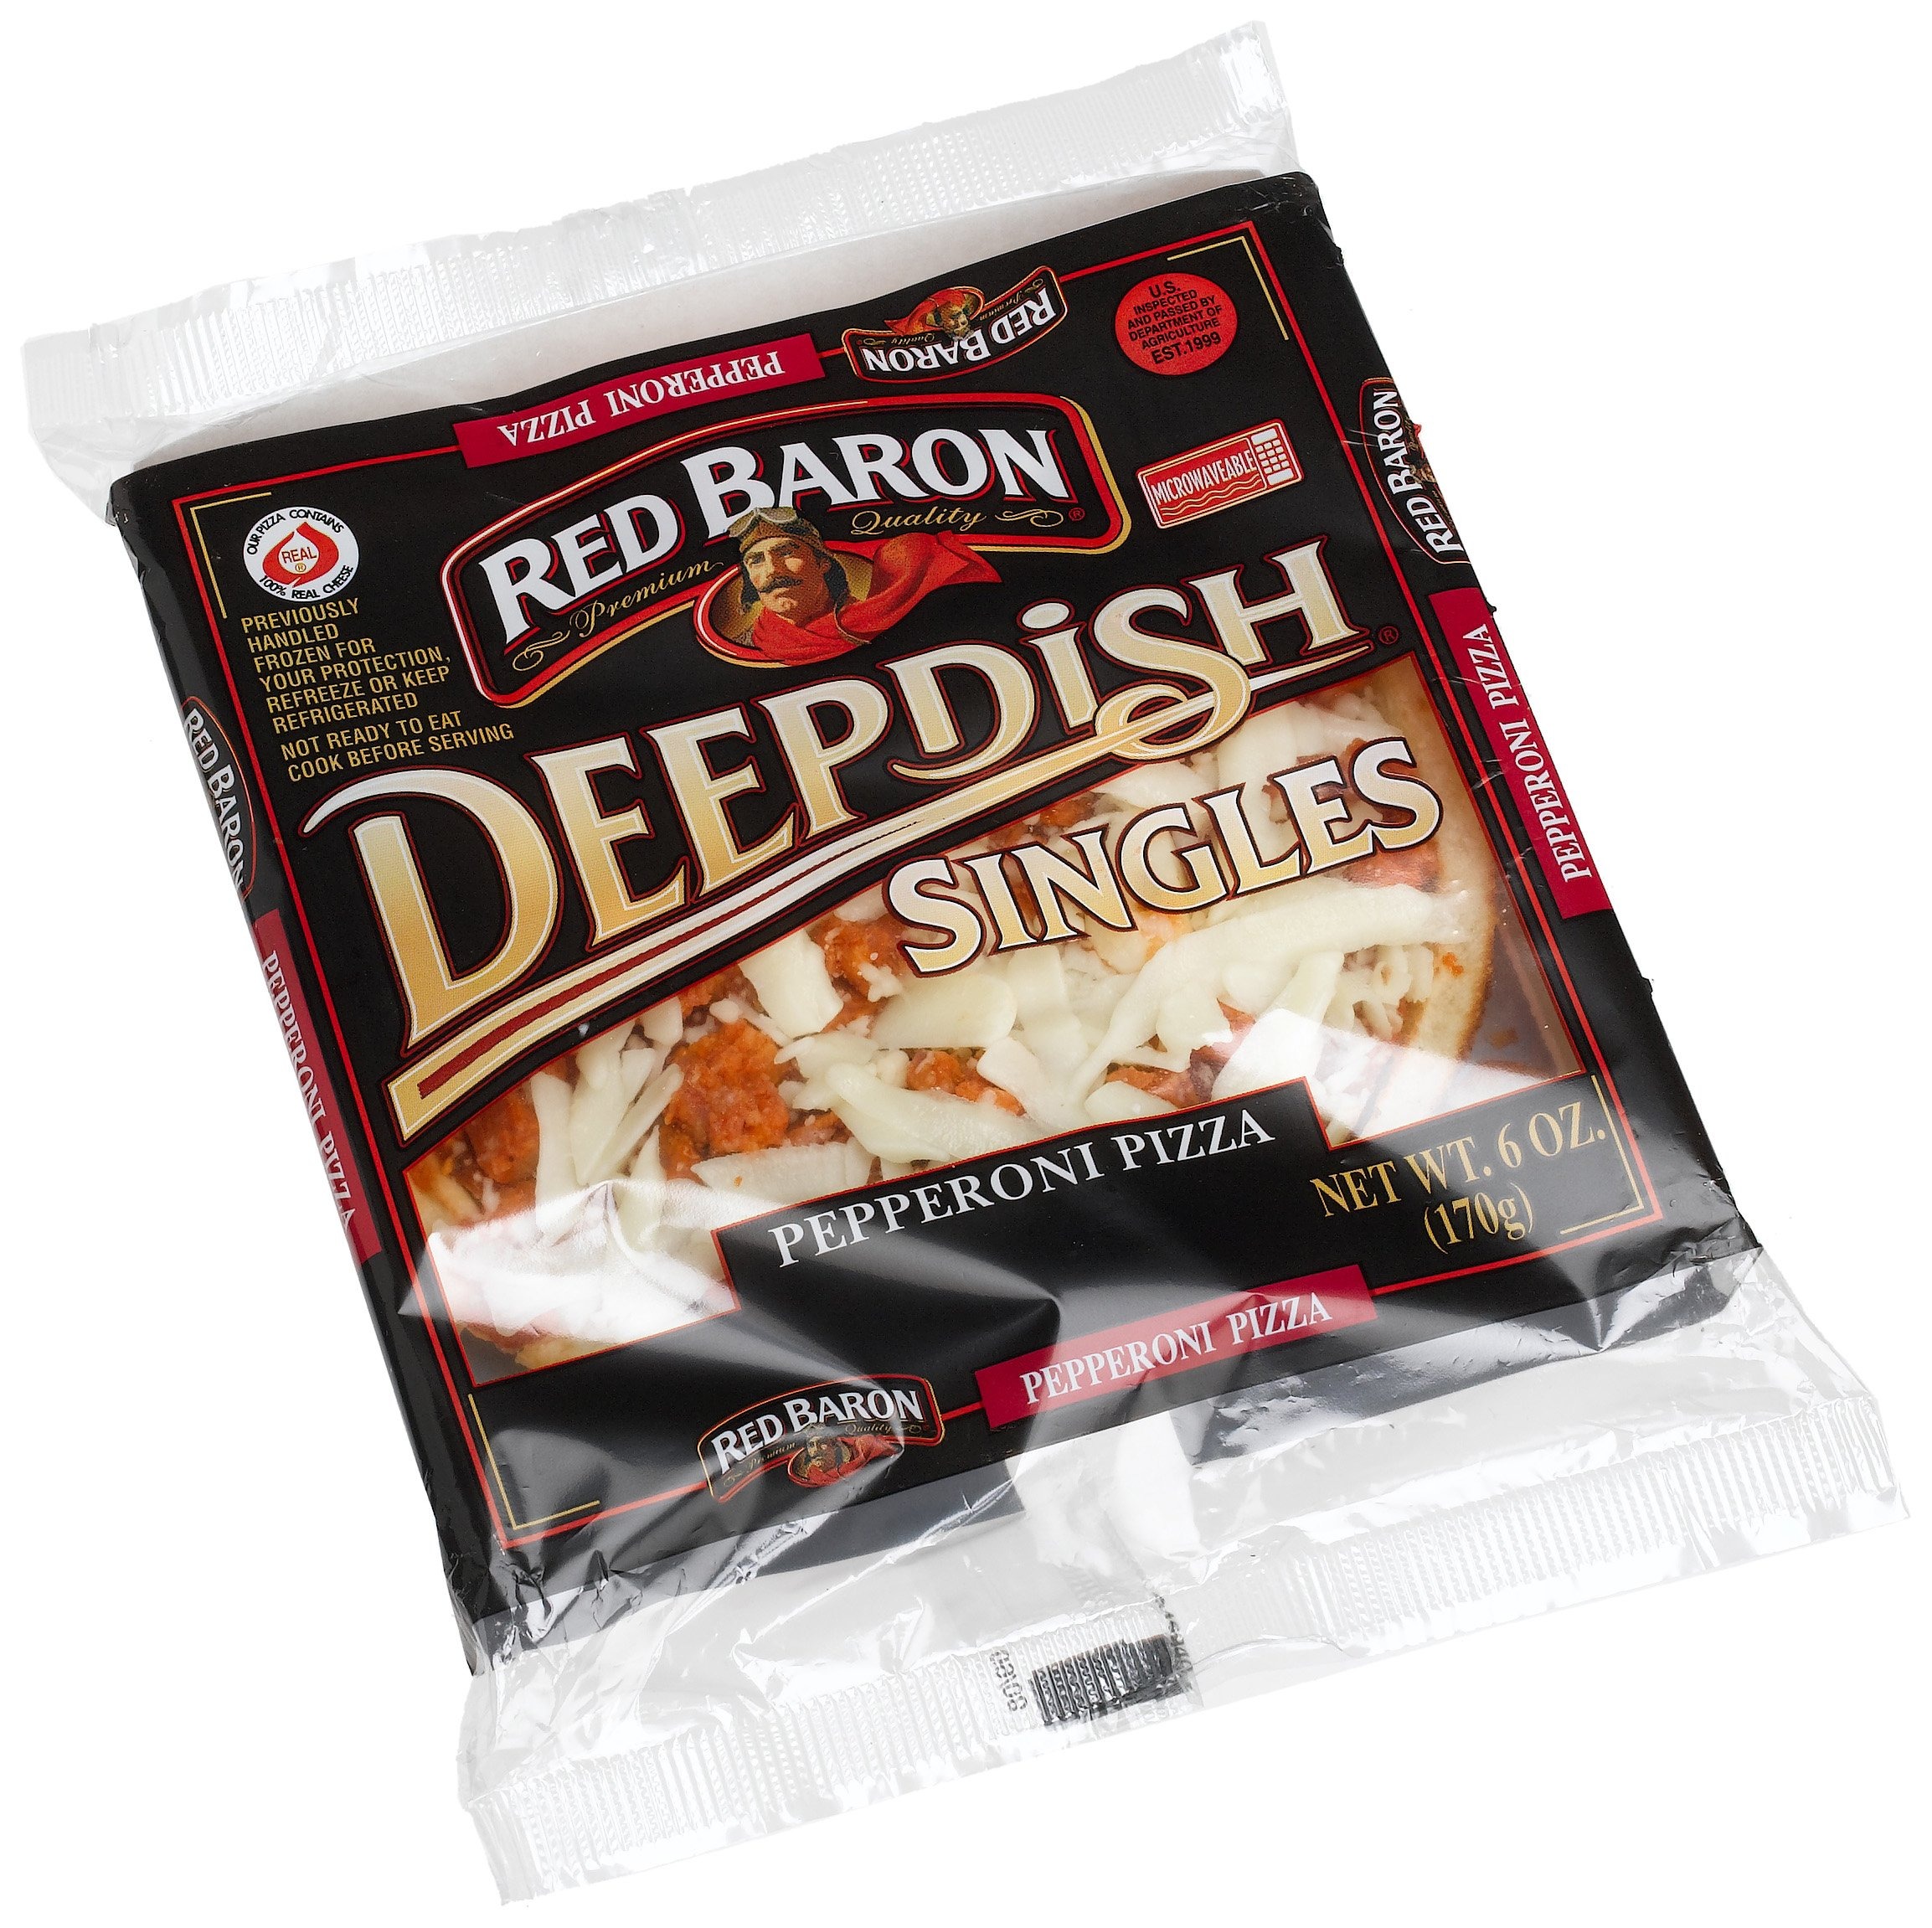
Item Name: Red Baron Frozen Pepperoni Pizza, 6-Ounce Pizzas (Pack of 12)
Bullet Point 1: Pack of twelve, 6-ounces per unit (total of 72 ounces)
Bullet Point 2: Made with 100% real cheese
Bullet Point 3: Made with the finest quality ingredients and a deep, rich and tender crust
Bullet Point 4: Microwaveable
Value: 72.0
Unit: Ounce

Price: 78.52